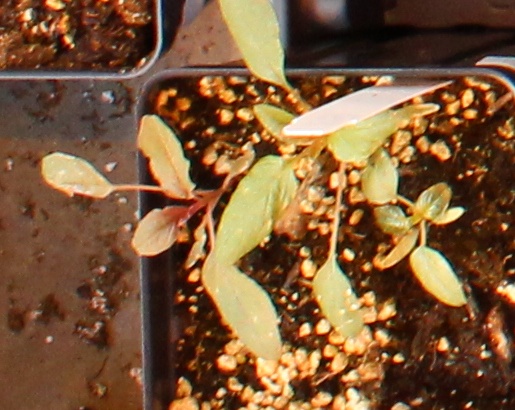
Label: Palmer Amaranth